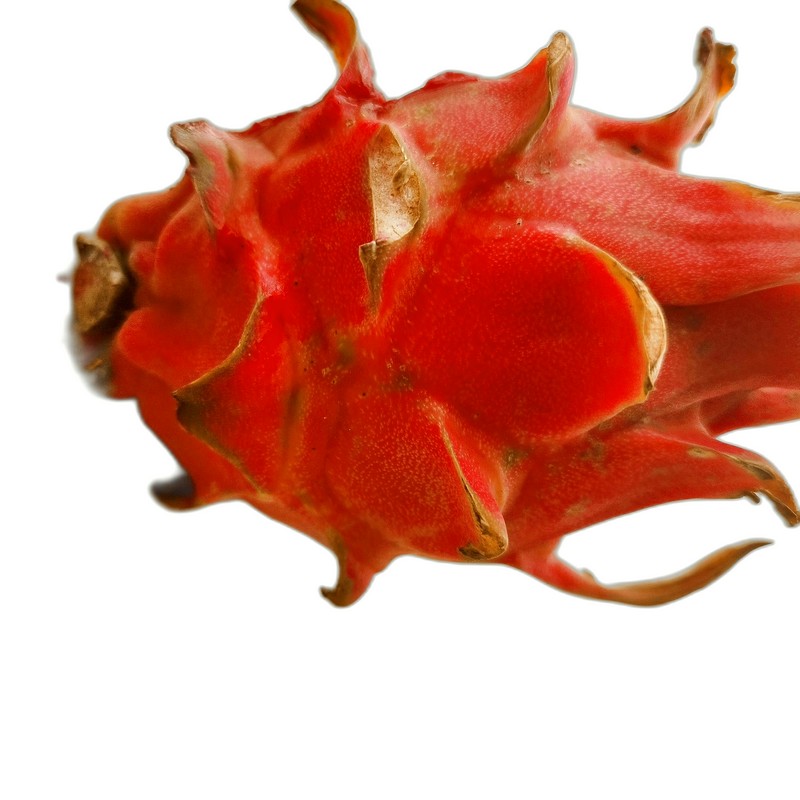
Label: Defect Dragon Fruit